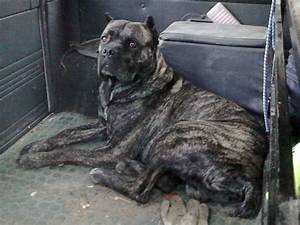
Label: cane